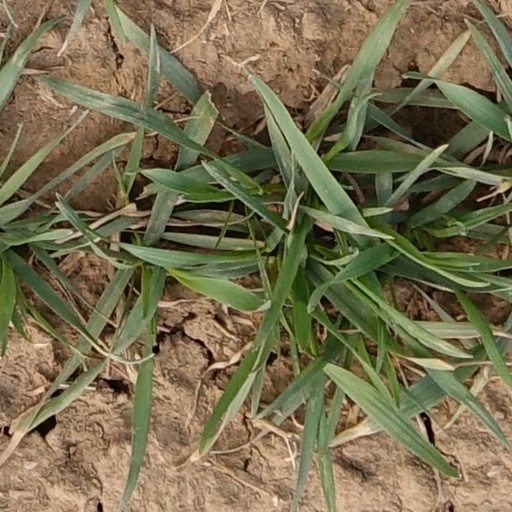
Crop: wheat